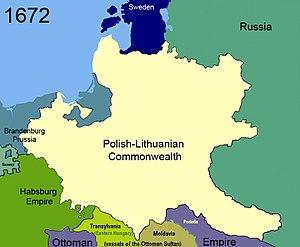
Cet article recense l'évolution territoriale de la Pologne, de façon chronologique. Il liste les modifications internes et externes des différentes entités ayant précédé la Pologne actuelle.